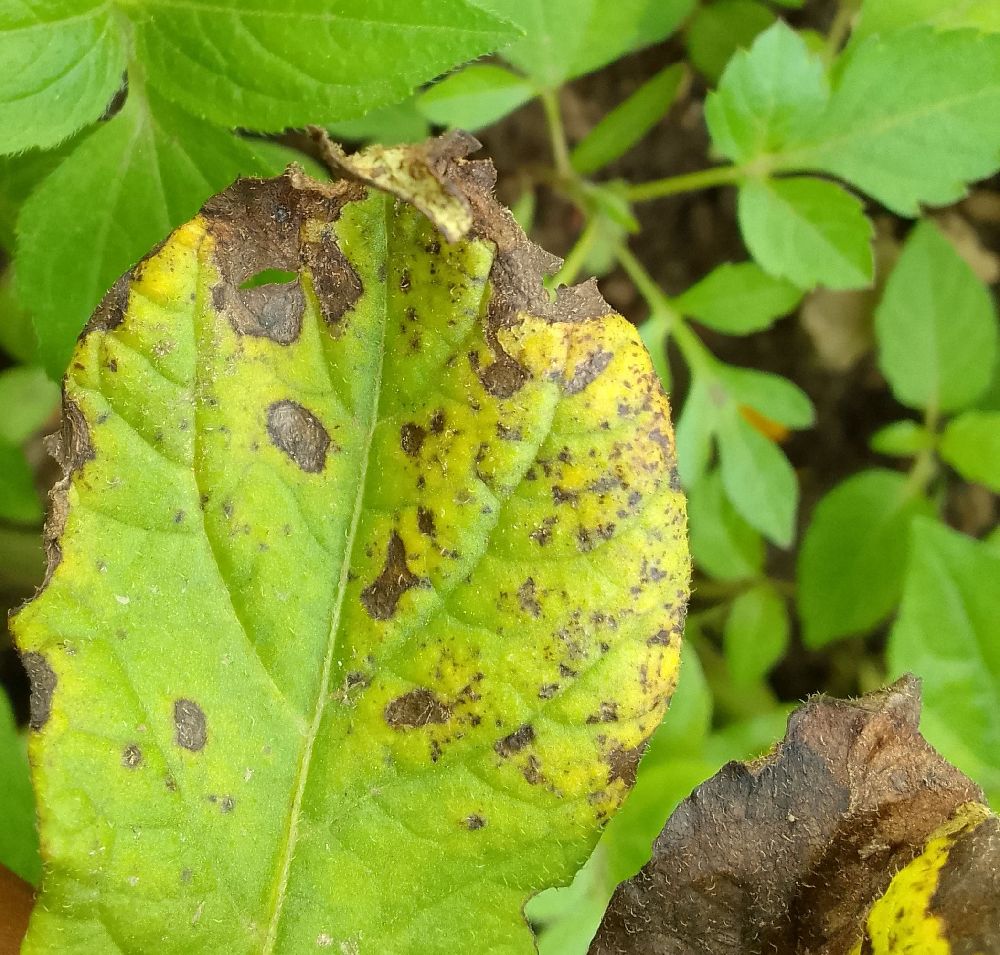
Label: Early blight